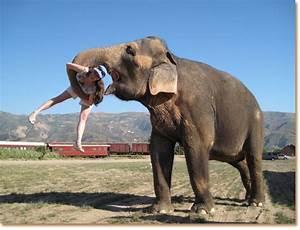
elephant